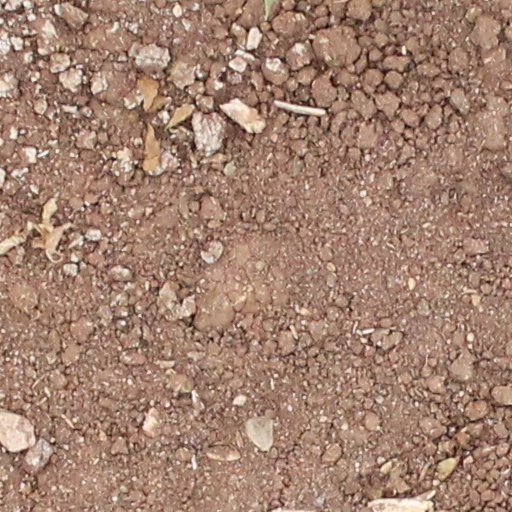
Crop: wheat